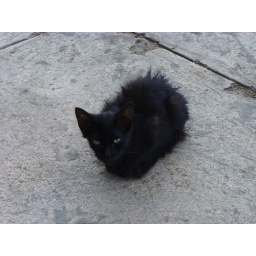
Stray dogs and cats in terrible condition, roam everywhere.